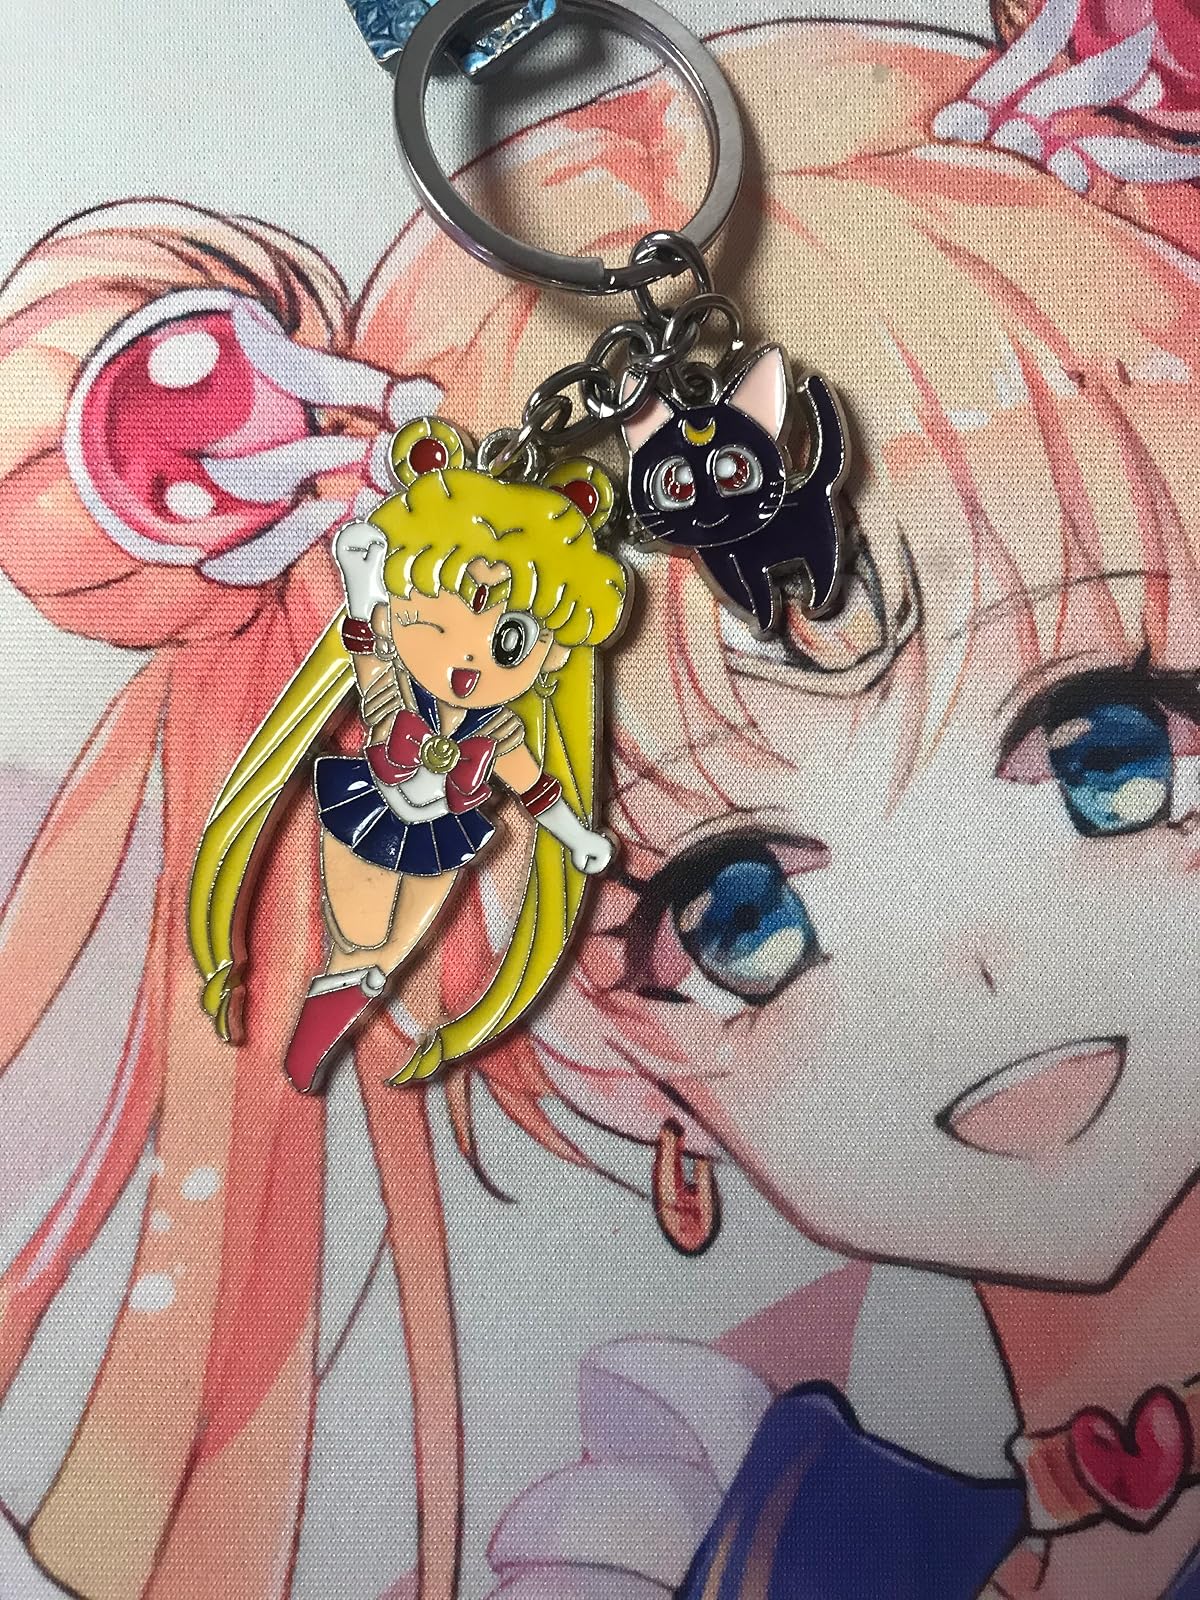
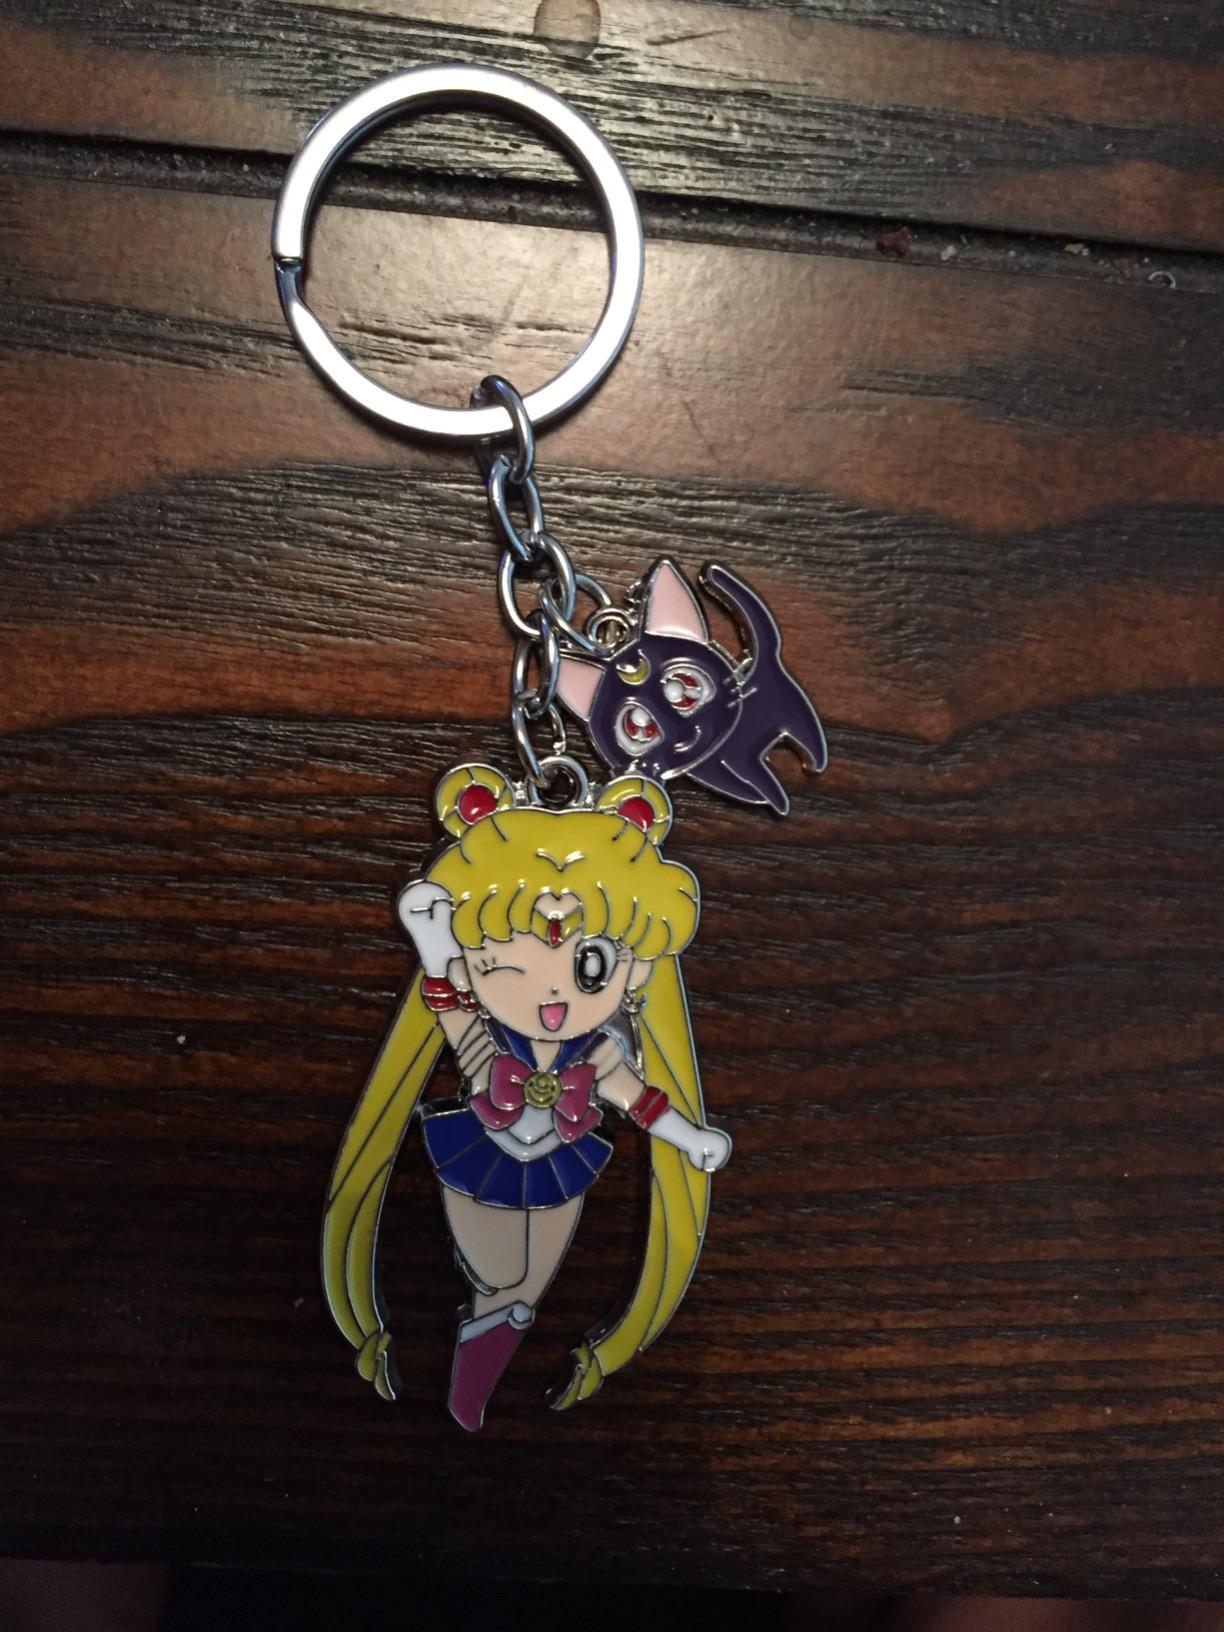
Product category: accessories_keychain
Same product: yes